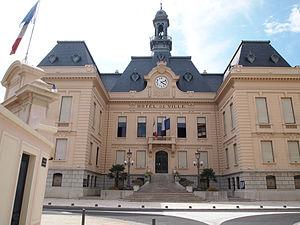
Hôtel de ville de Villefranche
Villefranche-sur-Saône est une commune française, située dans le département du Rhône en région Auvergne-Rhône-Alpes.
L'histoire de Villefranche-sur-Saône commence par une création ex-nihilo en 1140 des sires de Beaujeu, désireux de tenir à distance la puissance du comte-archevêque de Lyon et d'avoir part au grand trafic européen. Passée sous le contrôle des Bourbons au début du XVᵉ siècle, elle a été promue capitale du Beaujolais en 1532 et dotée à ce titre d'importantes fonctions administratives. Quand cette fonction de commandement a décliné dans le nouveau cadre administratif issu de la Révolution française, la ville s'est inventée une vocation industrielle basée principalement sur le textile et la métallurgie. Quand, à leur tour, ces activités ont périclité du fait de la concurrence internationale, tirant profit de sa situation sur le grand axe de circulation séquano-rhodanien et devenue un véritable nœud autoroutier, elle s'est muée en centre de services non seulement au niveau local du Beaujolais mais aussi au plan national.